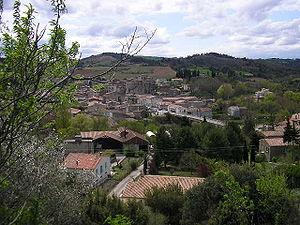
Saint-Hilaire est une commune française, située dans le département de l'Aude en région Occitanie.